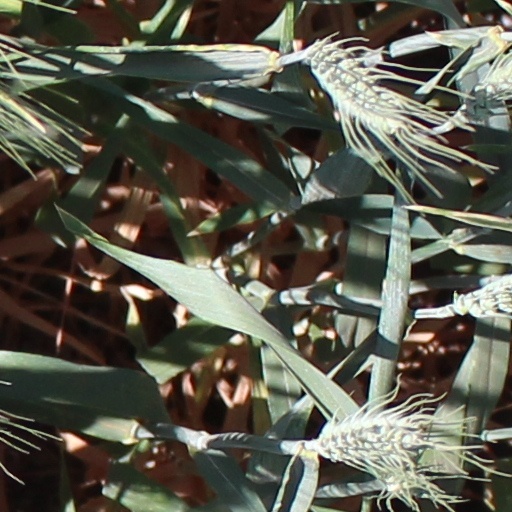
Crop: wheat